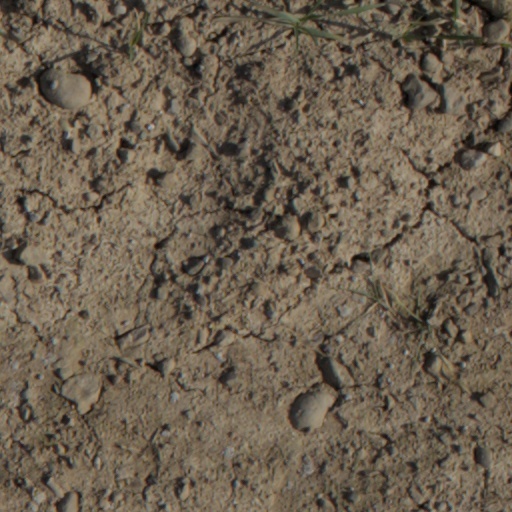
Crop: wheat